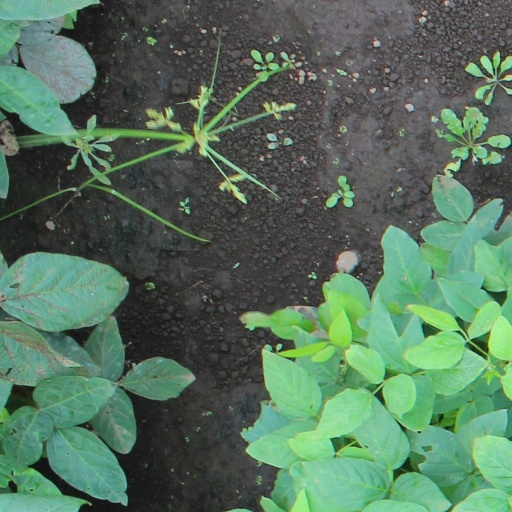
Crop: soybean